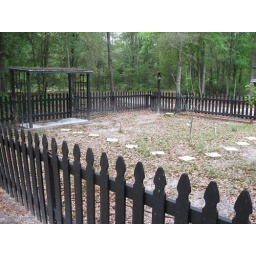
Hand-made wooden fence around garden with fruit trees